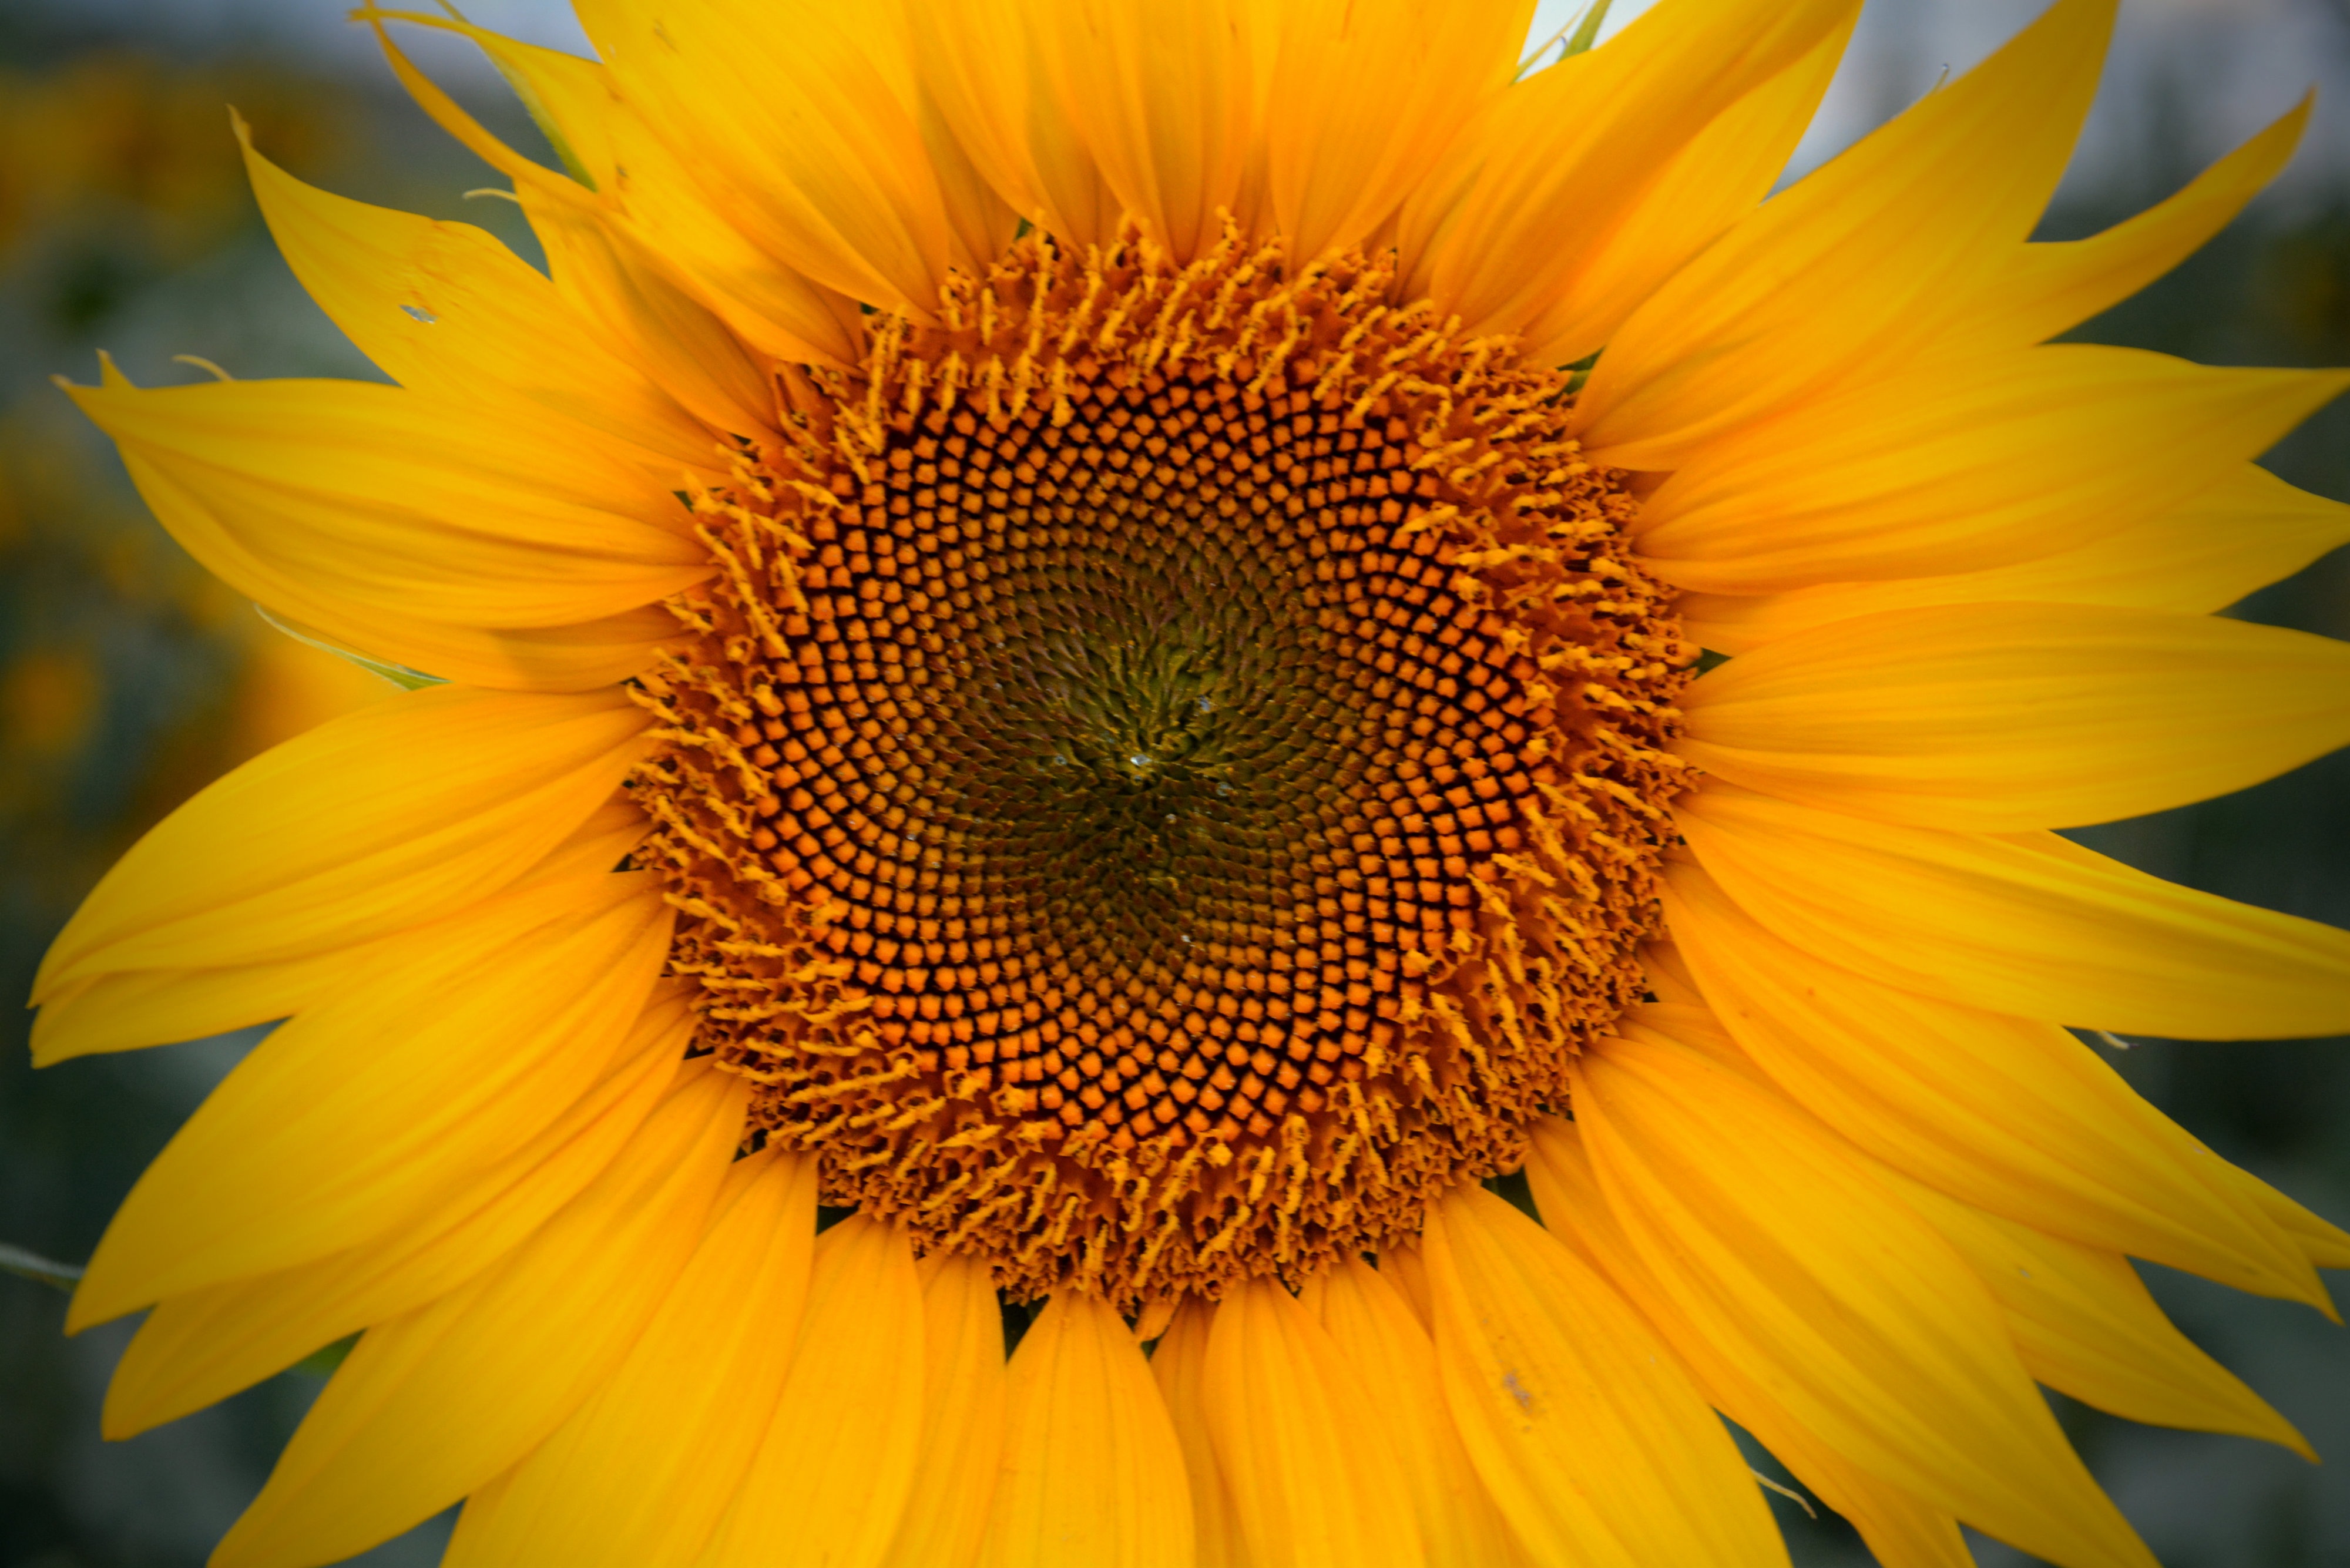
plant, flower, petal, summer, botany, yellow, flora, sunflower, close up, vegetarian food, macro photography, flowering plant, daisy family, sunflower seed, plant stem, land plant